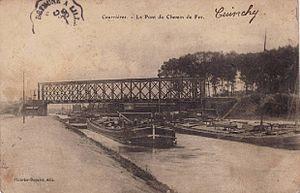
Courrières, France.
La ligne d'Hénin-Beaumont à Bauvin - Provin était une ligne de chemin de fer d'une longueur de 15,1 kilomètres reliant la gare d'Hénin-Beaumont à celle de Bauvin - Provin, dans les départements français du Nord et du Pas-de-Calais.